Lokalahti

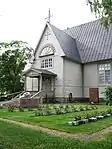

The current church of Lokalahti was finished in 1763. It was designed by Johan Höckert. The bell tower is a remnant of the earlier church, built in the 17th century. The church was renovated in the 19th century by Georg Theodor Chiewitz and later in the 1950s by Totti Sora.